First Battle of Maryang-san

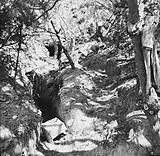
Abandoned earthworks on a tree covered slope. Clothing and other debris can be seen in the trenches and in the trees, strewn haphazardly.

On Hill 217 the Fusiliers had maintained the pressure on the PVA throughout the day, however they were still unable to capture the feature. Regardless, the efforts of the Fusiliers in conjunction with A Company's diversionary attack and the rapid advance of D Company with tank and artillery support had carried the day. A Company continued to attack against heavy opposition and indirect fire, slowly pushing the PVA defenders back. Later, a platoon was detached to assist C Company consolidate the defence of Maryang San following its capture, while the remaining two platoons were withdrawn rearwards, again under heavy artillery fire. Indeed, although it had played a supporting role in the attack, the efforts of A Company had been vital, suffering 20 casualties while killing at least 25 PVA and capturing two. Now with Maryang San captured the Australians began digging-in, modifying the south-facing linear PVA trench system into an all-round defensive position with mutually supporting weapons pits. Fully expecting a PVA counter-attack that evening, Hasset moved the Assault Pioneer Platoon to bolster the hasty defences. Meanwhile, the PVA still occupied three key ridgeline positions—the 'Sierra' feature, the 'Hinge' and the summit of Hill 317 itself—which they continued to furiously defend. These would be the scene of considerable fighting in the days to come as the Australians attempted to clear them.